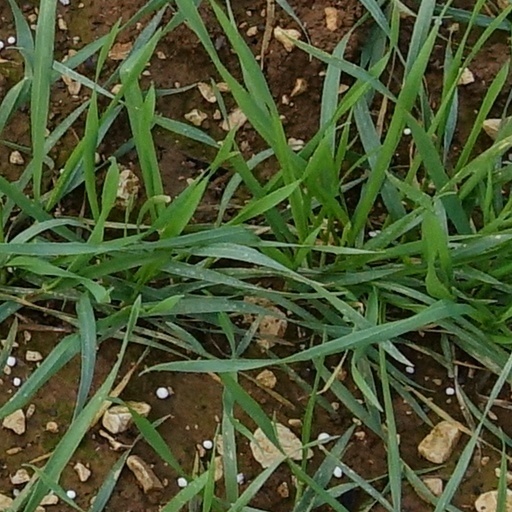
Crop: wheat